Women in North Korea

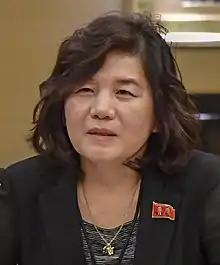
Choe Son-hui, appointed First Vice Minister of Foreign Affairs in 2018

In the 2010s, under Supreme Leader Kim Jong Un, several women have been promoted to powerful political, economic and diplomatic positions.